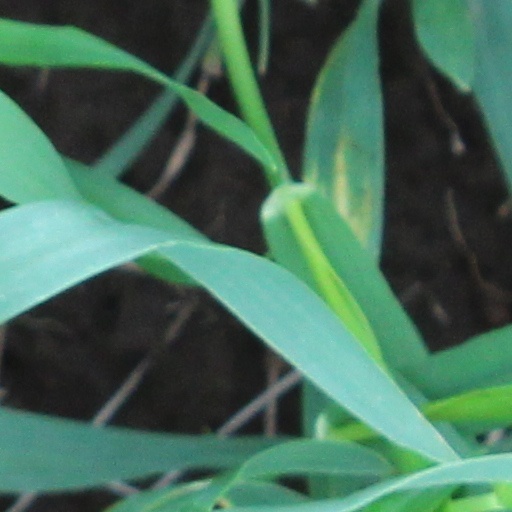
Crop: wheat